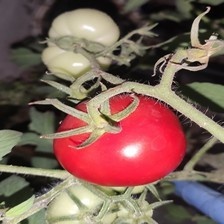
Label: tomato